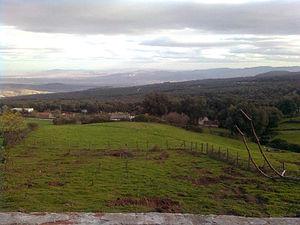
Est de l'Ain Soltan, village au nord de Ghardimaou, Tunisie. العربية: شرق عين سلطان، قرية شمال غارالدماء، تونس.
Aïn Soltane est un village du nord-ouest de la Tunisie situé dans la délégation de Ghardimaou.